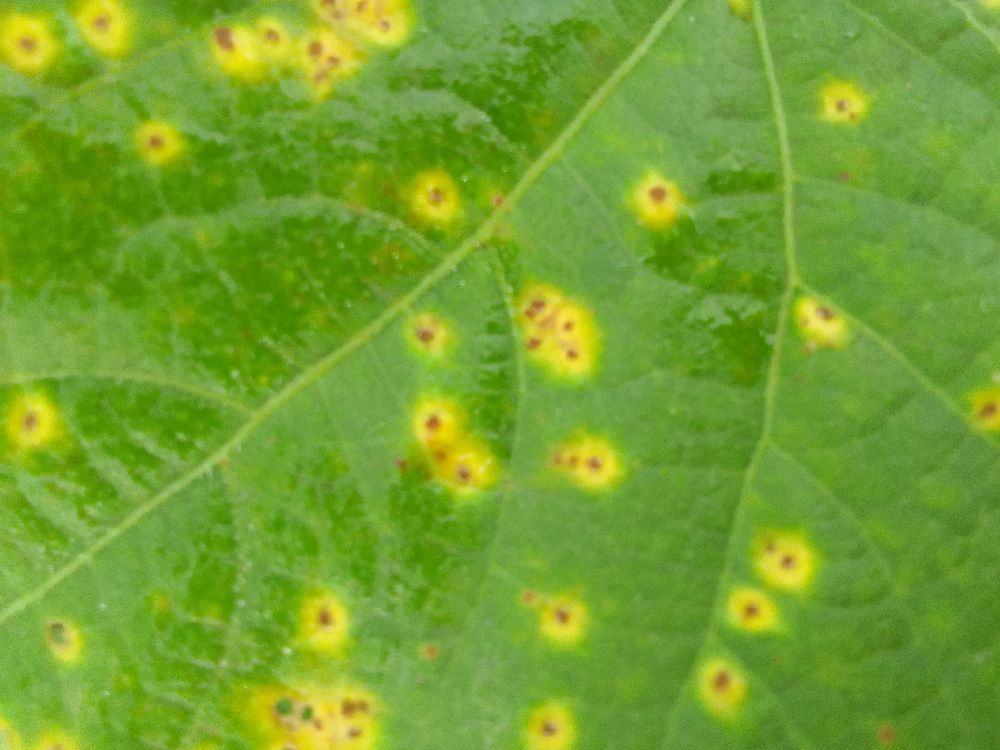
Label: rust